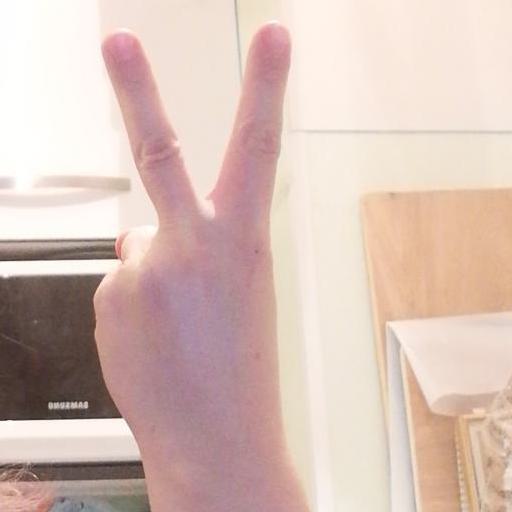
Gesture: peace_inverted